Berserk of Gluttony

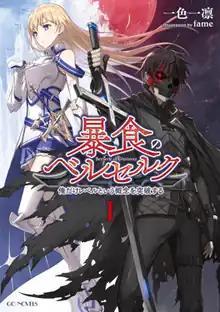
First light novel cover

is a Japanese light novel series written by Ichika Isshiki and illustrated by fame. Isshiki started publishing the series on the user-generated novel publishing website Shōsetsuka ni Narō in January 2017 and it was later moved to Kakuyomu in March 2022. The first novel volume was released in November 2017. A manga adaptation, illustrated by Daisuke Takino, started in Micro Magazine's online magazine "Comic Ride" in March 2018. An anime television series adaptation produced by A.C.G.T aired from October to December 2023.